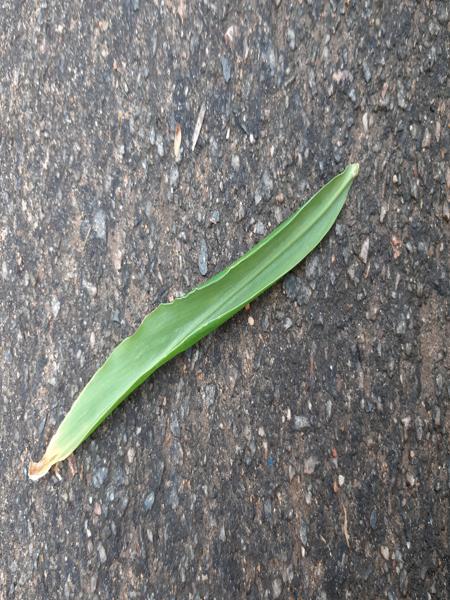
Plant: Ginger